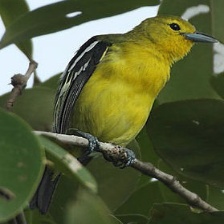
Species: COMMON IORA
Scientific name: AEGITHINA TIPHIA